Peterborough Canoe Company

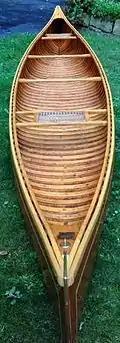

Canoe building is such an important part of Peterborough's history that the city has declared a National Canoe Day, which is celebrated near the end of June each year. The original site of the Peterborough Canoe Company boatworks is now Millennium Park, and on Canoe Day each year visitors can see a display of antique boats, some of them having returned to the very spot where they were built generations ago.